Llansaint

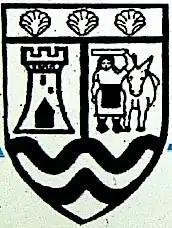
Village Crest

Llansaint is governed on a local level by Carmarthenshire County Council and on a community level by St. Ishmael's Community.